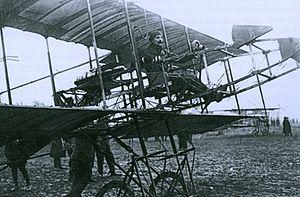
Louis Gaudart aux commandes de son laboratoire volant
Louis Gaudart, né le 17 novembre 1885 à Pondichéry et mort le 15 avril 1913 à Monaco, est un aviateur français, pionnier de l'aviation, premier pilote d'essais d'aéroplane au monde.